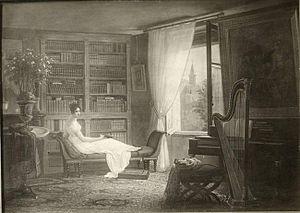
La chambre de Madame Récamier à l'Abbaye-aux-Bois, François-Louis Dejuinne, 1826
Une Bibliothèque privée est une bibliothèque qui, contrairement aux institutions publiques, est une propriété privée, utilisée par un petit nombre de personnes, voire une seule. Comme dans les bibliothèques publiques, certaines personnes utilisent des ex-libris - tampons, cachets ou vignettes - qui montrent l'appartenance du livre. Certaines personnes vendent leur bibliothèque privée à de grandes institutions telles que la Bibliothèque nationale de France ou la lègue après leur mort, par un testament.